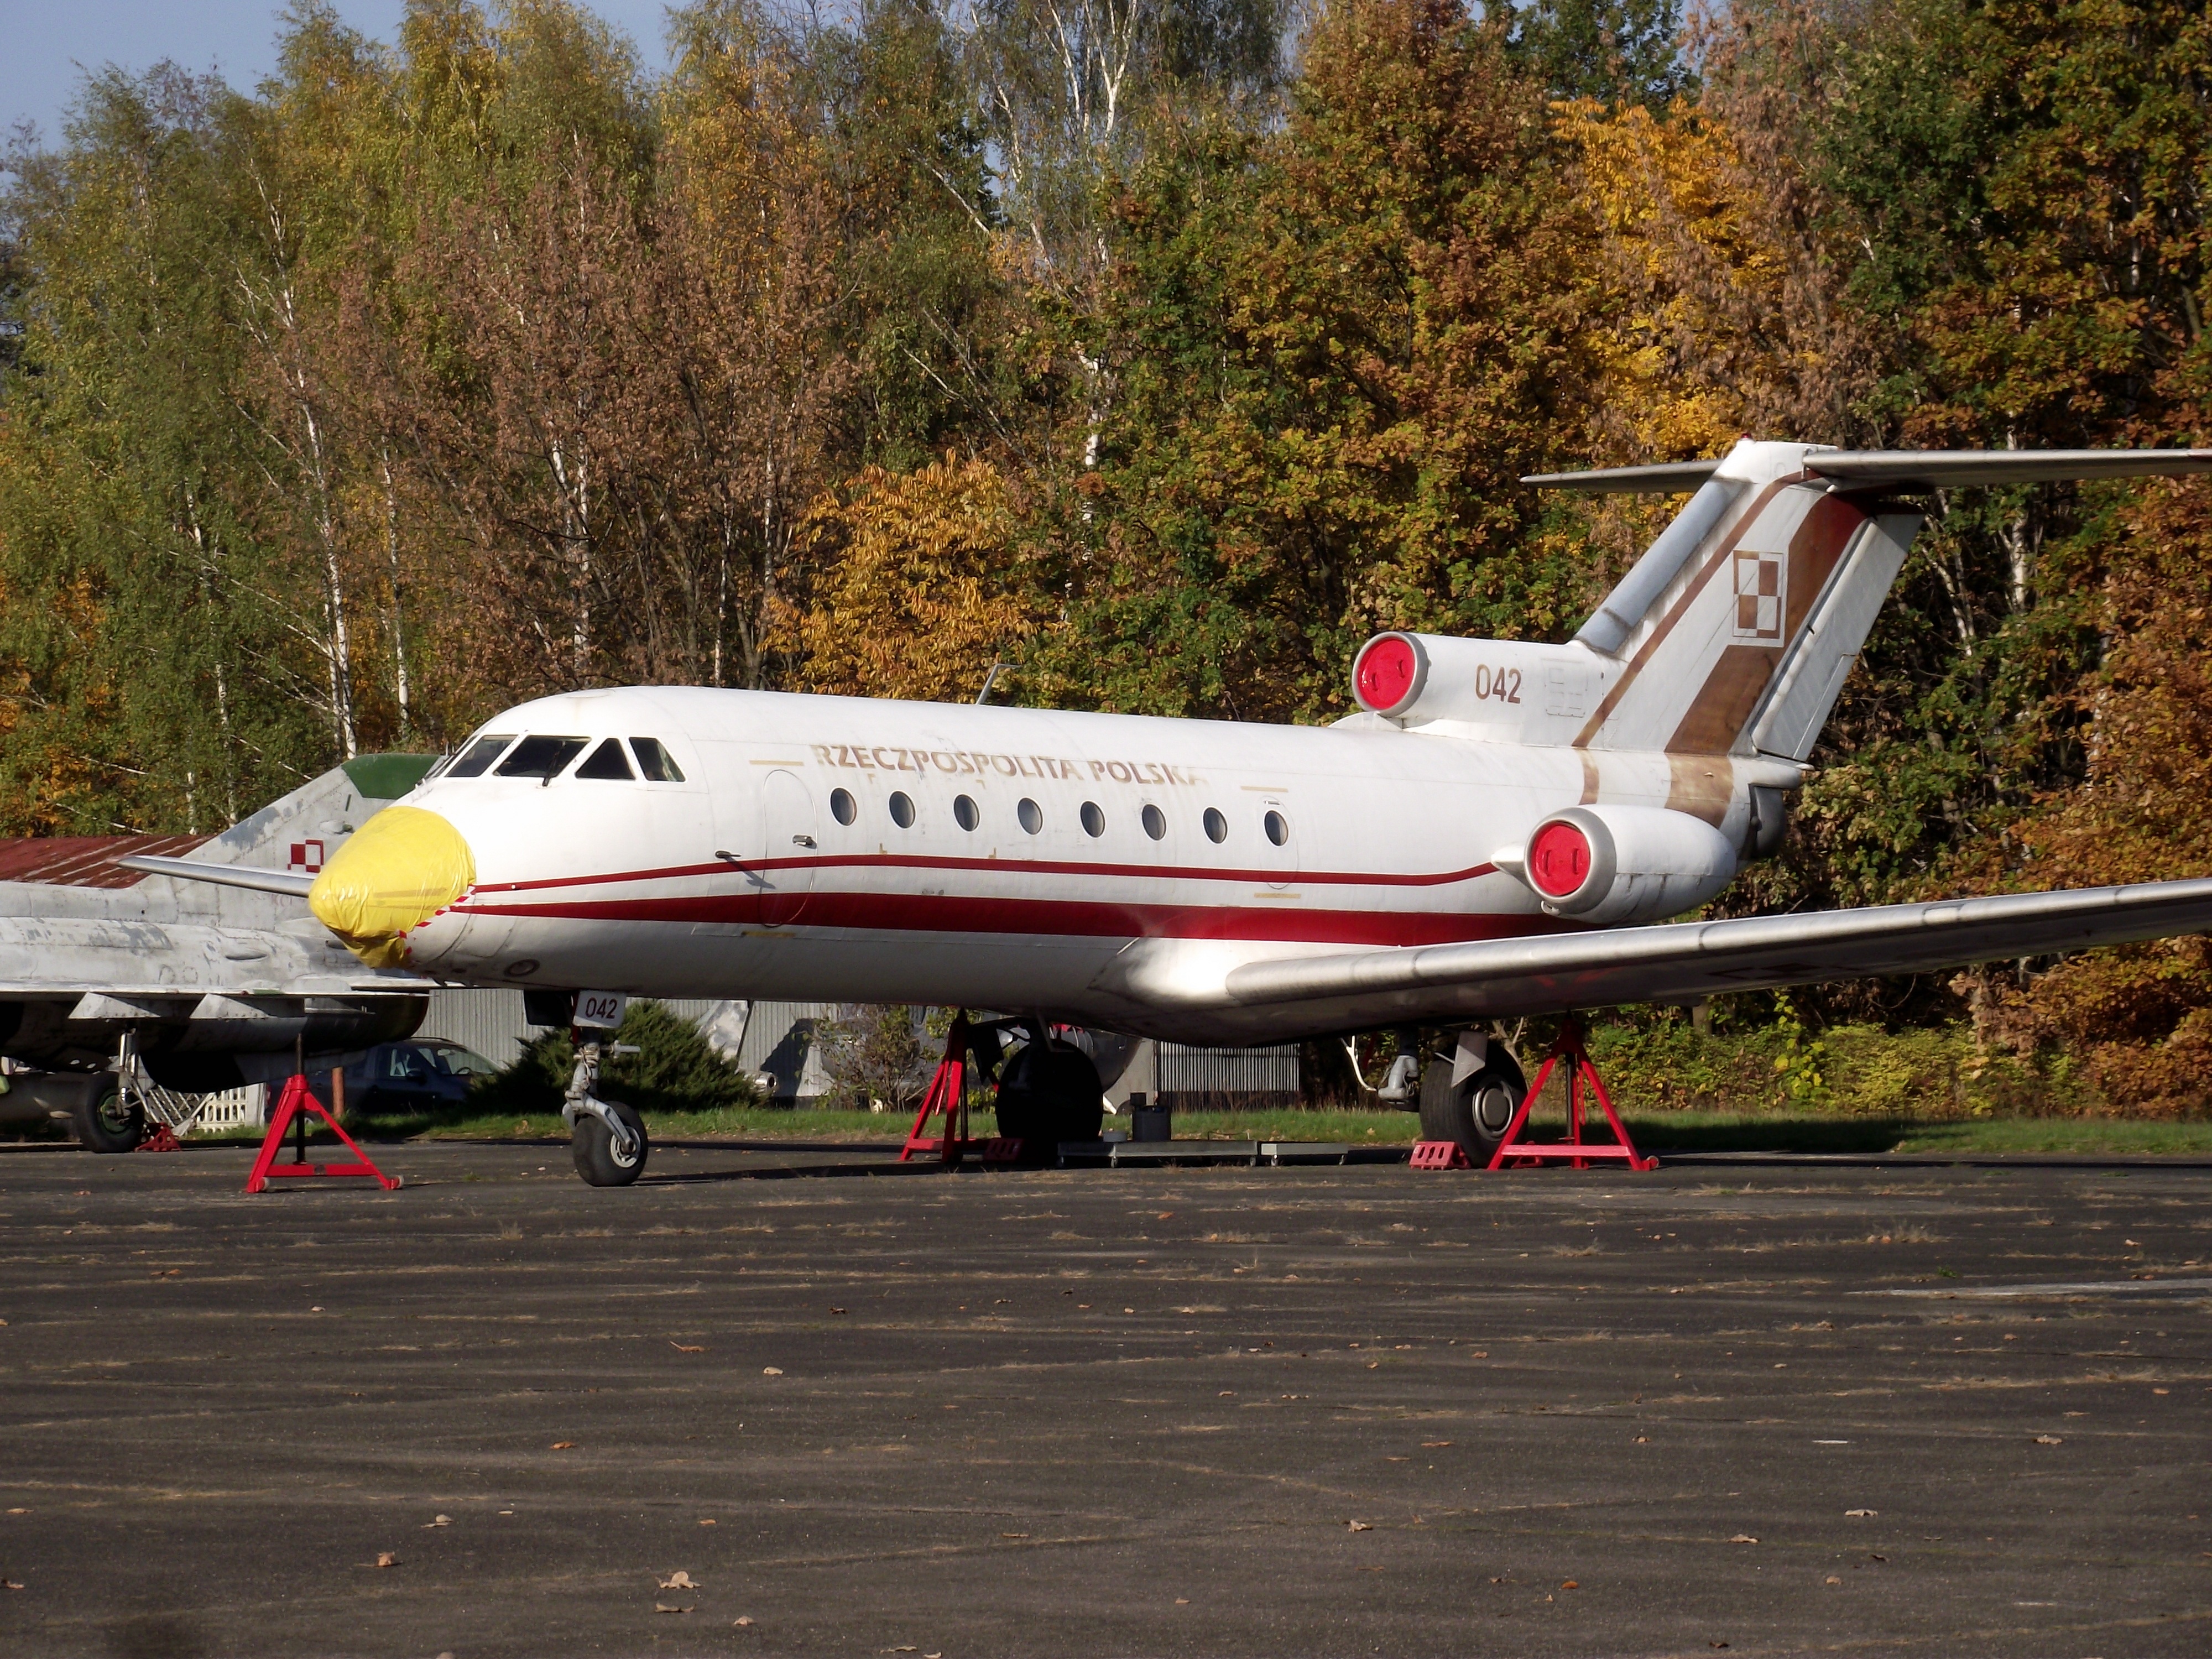
airplane, aircraft, vehicle, airline, aviation, flight, airliner, history, scrap, wrong, light aircraft, jet aircraft, demobil, atmosphere of earth, aircraft engine, business jet, gulfstream v, bombardier challenger 600